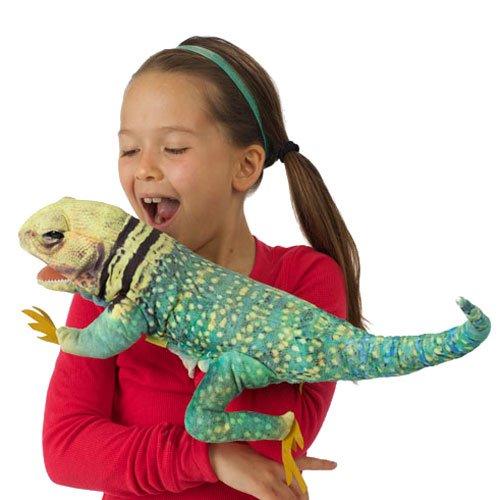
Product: Folkmanis Collared Lizard Hand Puppet Plush
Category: Toys & Games | Puppets & Puppet Theaters | Hand Puppets
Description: Easily animate the antics of this engaging Collared Lizard plush hand puppet.
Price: $31.41
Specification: ProductDimensions:17x7x10inches|ItemWeight:1.6ounces|ShippingWeight:1.6ounces(Viewshippingratesandpolicies)|DomesticShipping:ItemcanbeshippedwithinU.S.|InternationalShipping:ThisitemcanbeshippedtoselectcountriesoutsideoftheU.S.LearnMore|ASIN:B00ZCZSWPI|Itemmodelnumber:3063|Manufacturerrecommendedage:36months-15years